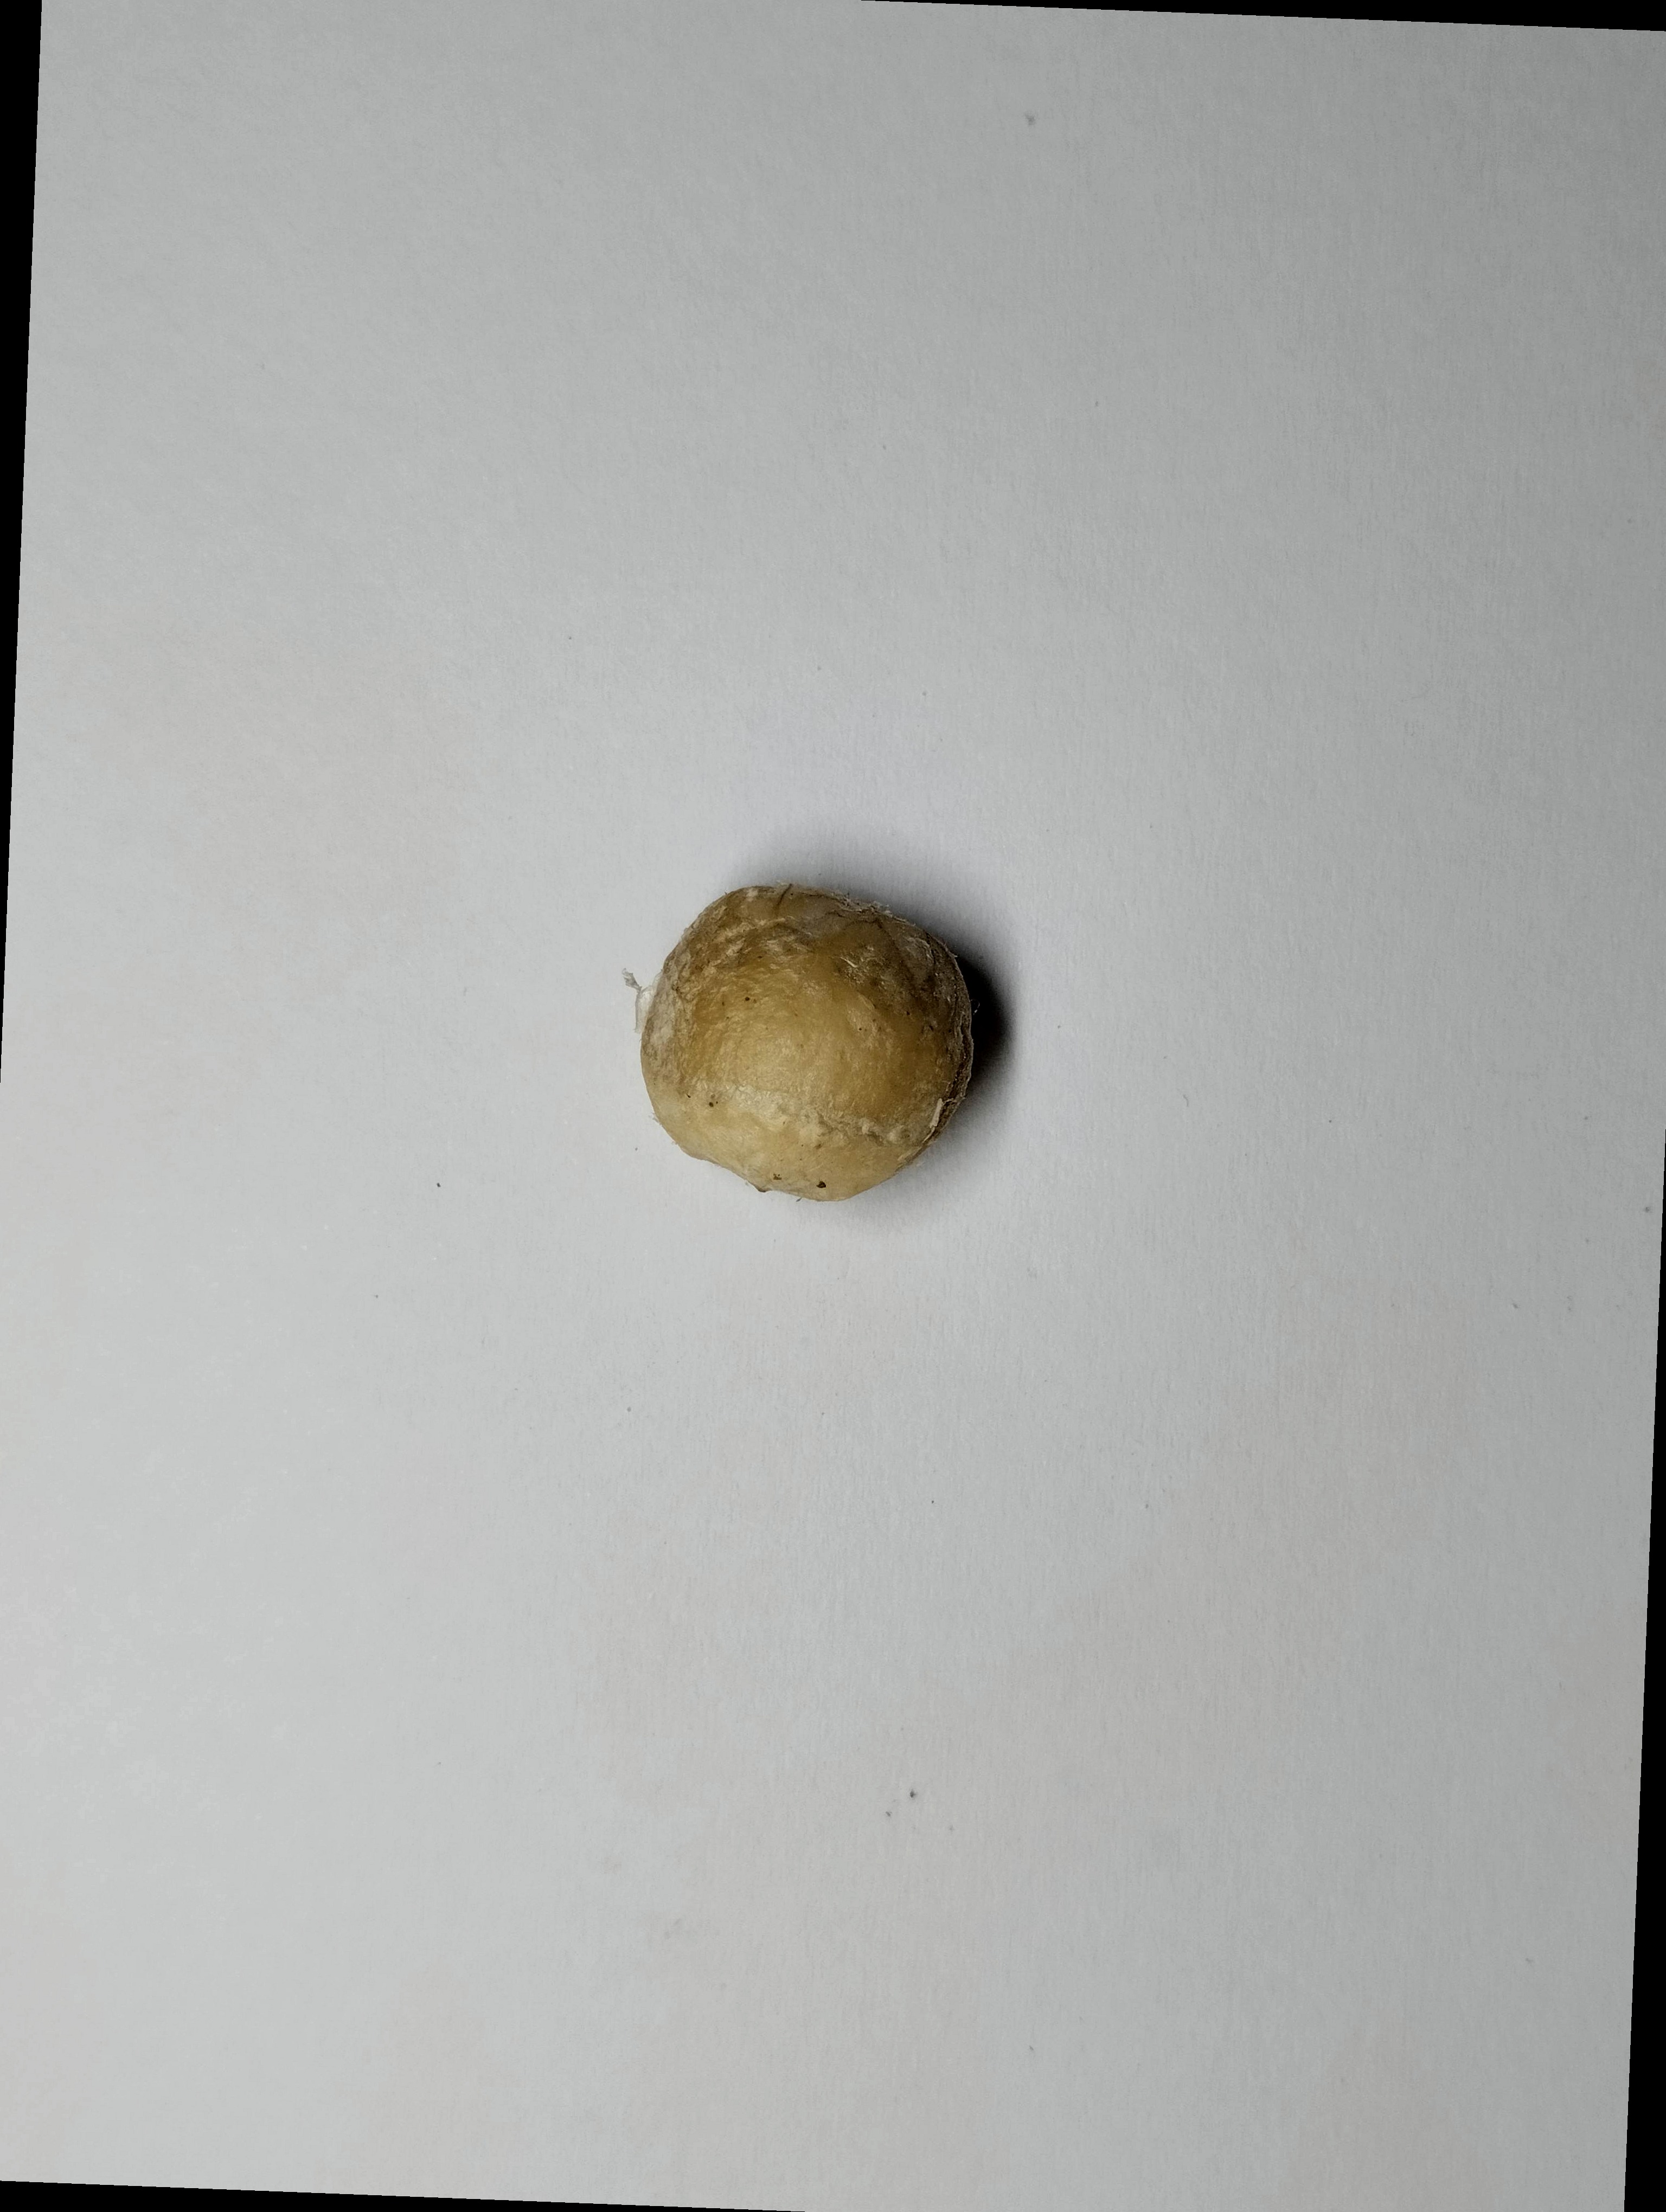
Label: bagus (good seed)